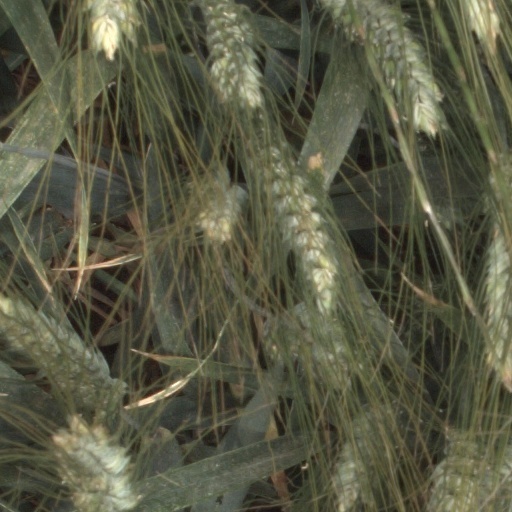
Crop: wheat